Jammin' the Blues

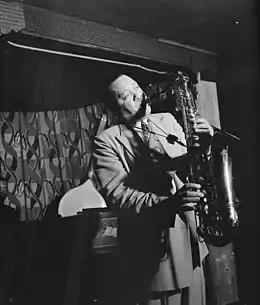
Portrait of Lester Young, Famous Door, New York, N.Y. by William Gottlieb circa September, 1946

Jammin' the Blues is a 1944 American short film made by Gjon Mili and Norman Granz in which a number of prominent jazz musicians re-create the jam-session atmosphere of nightclubs and after-hours spots. Considered innovative at the time of its release, the film served as a platform for showcasing emerging musicians and artists who had limited opportunities for mainstream exposure.